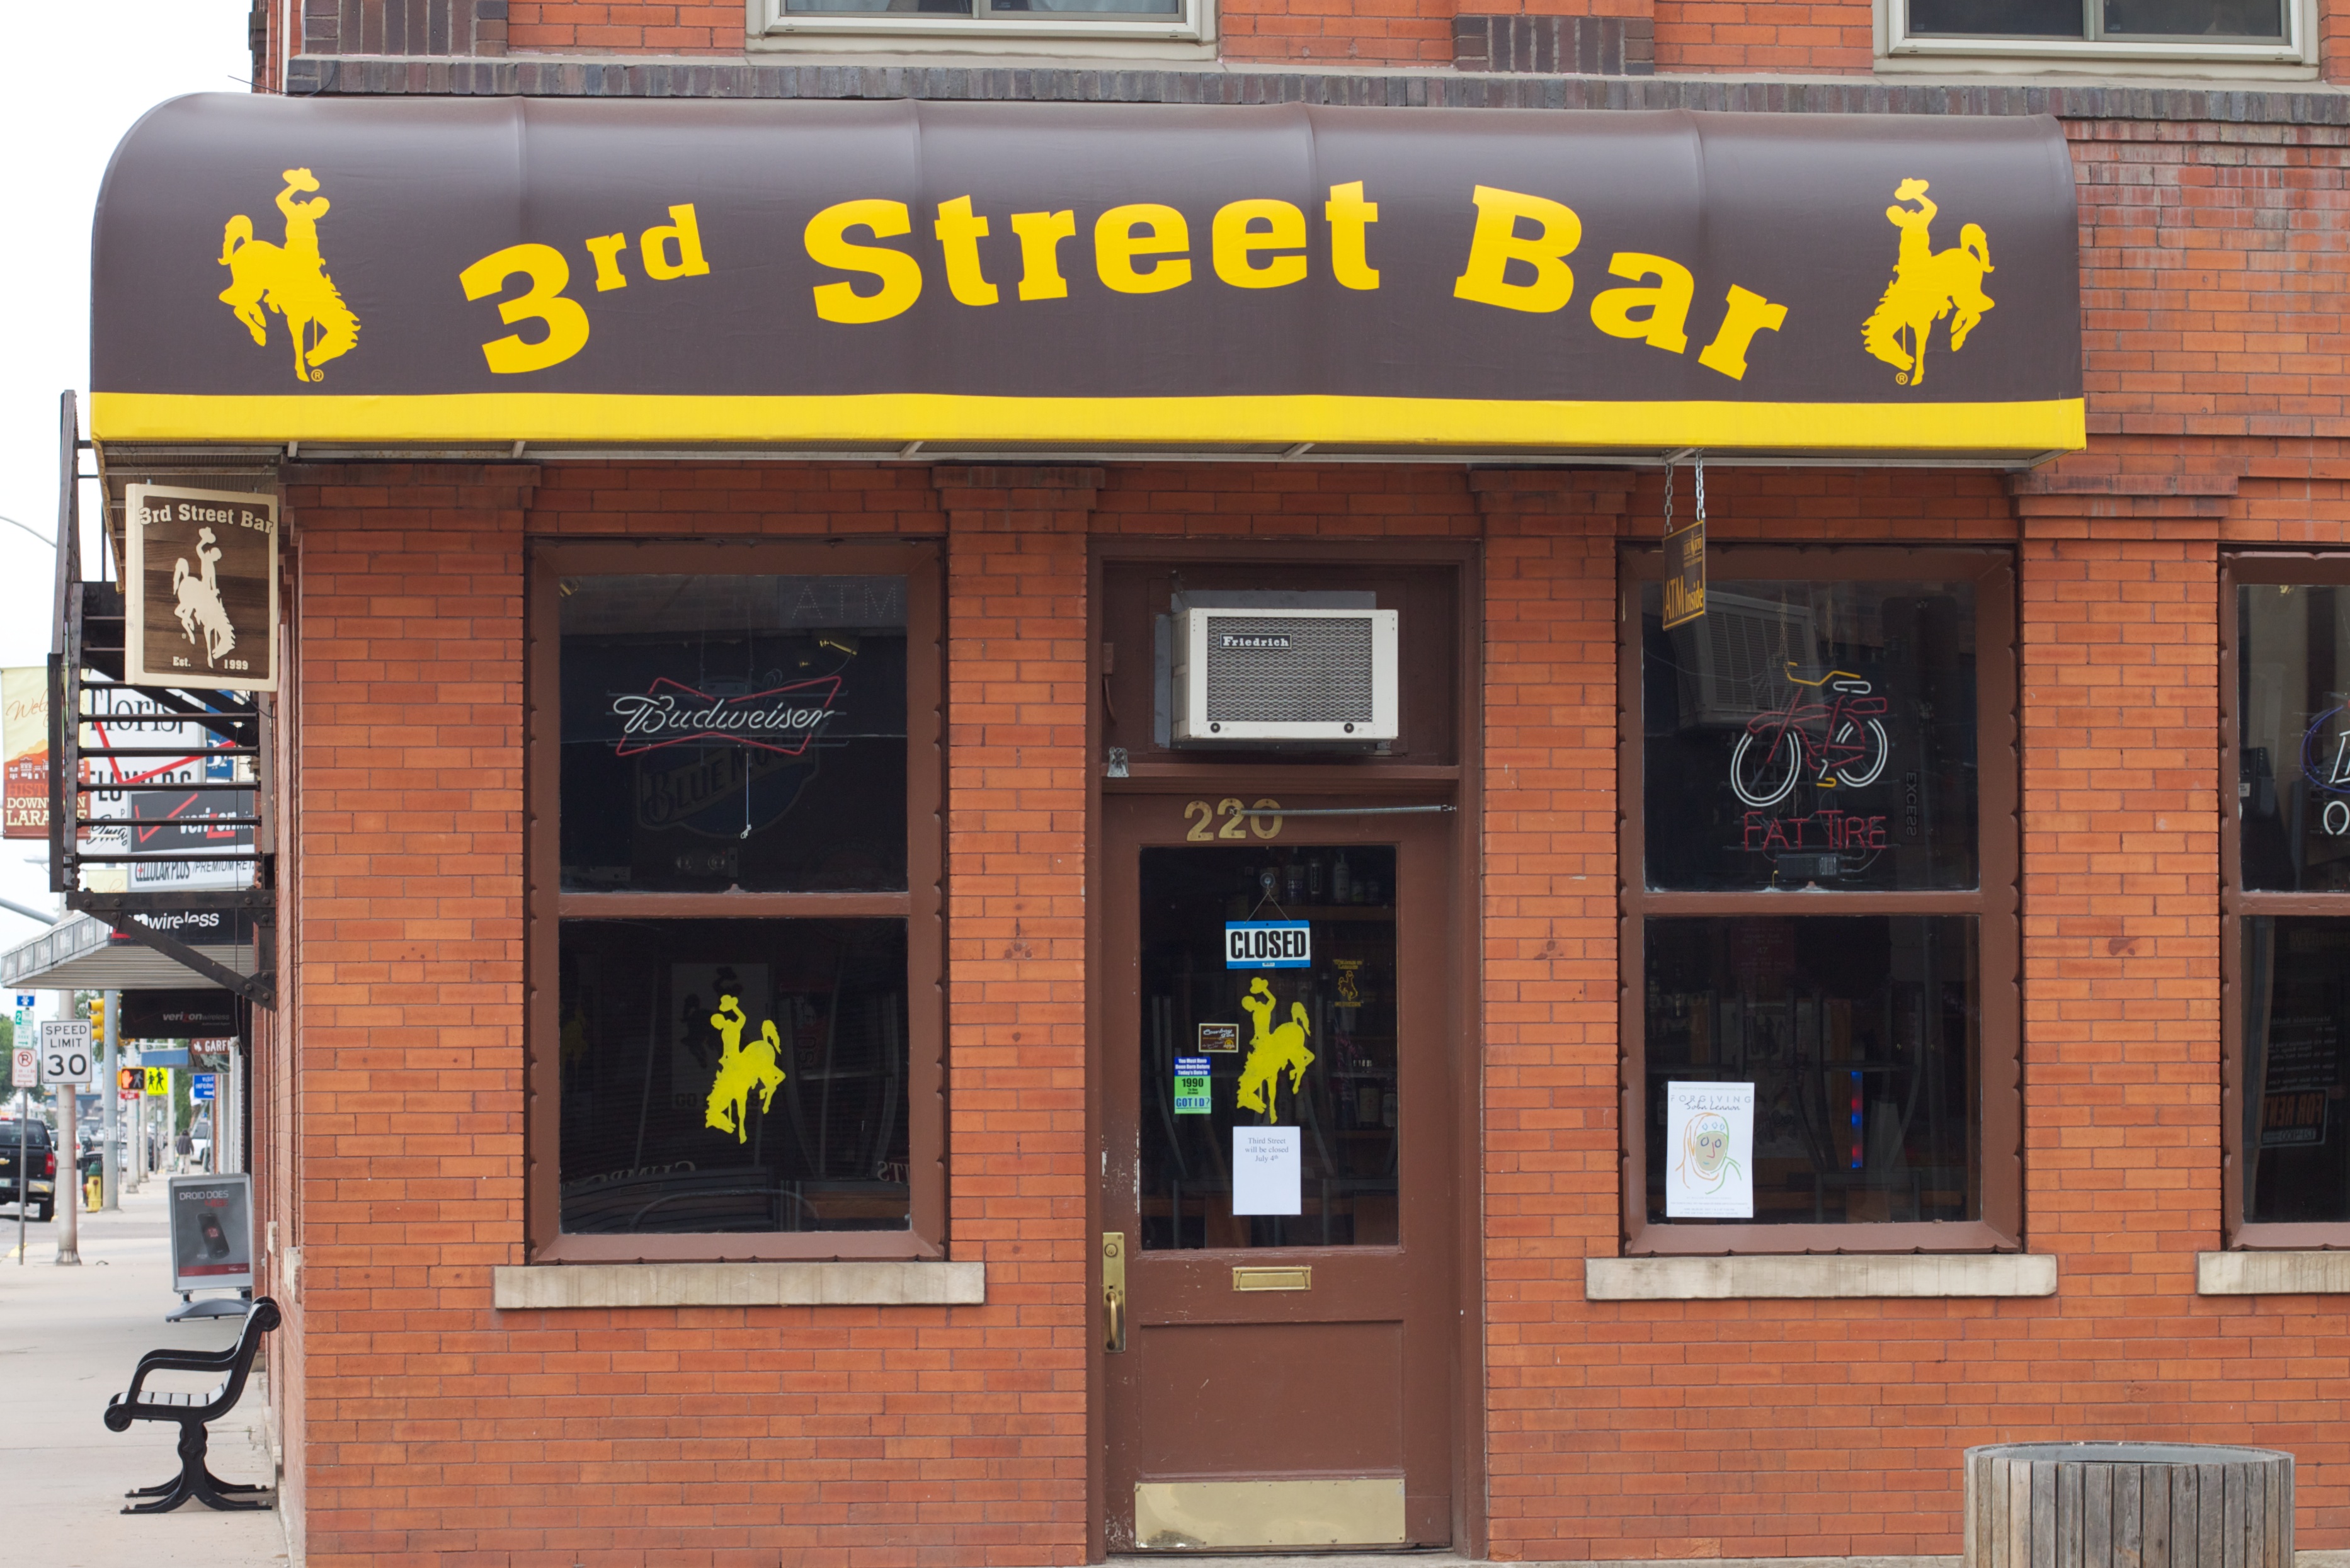
restaurant, facade, fast food, odyssey, wyoming, bookselling